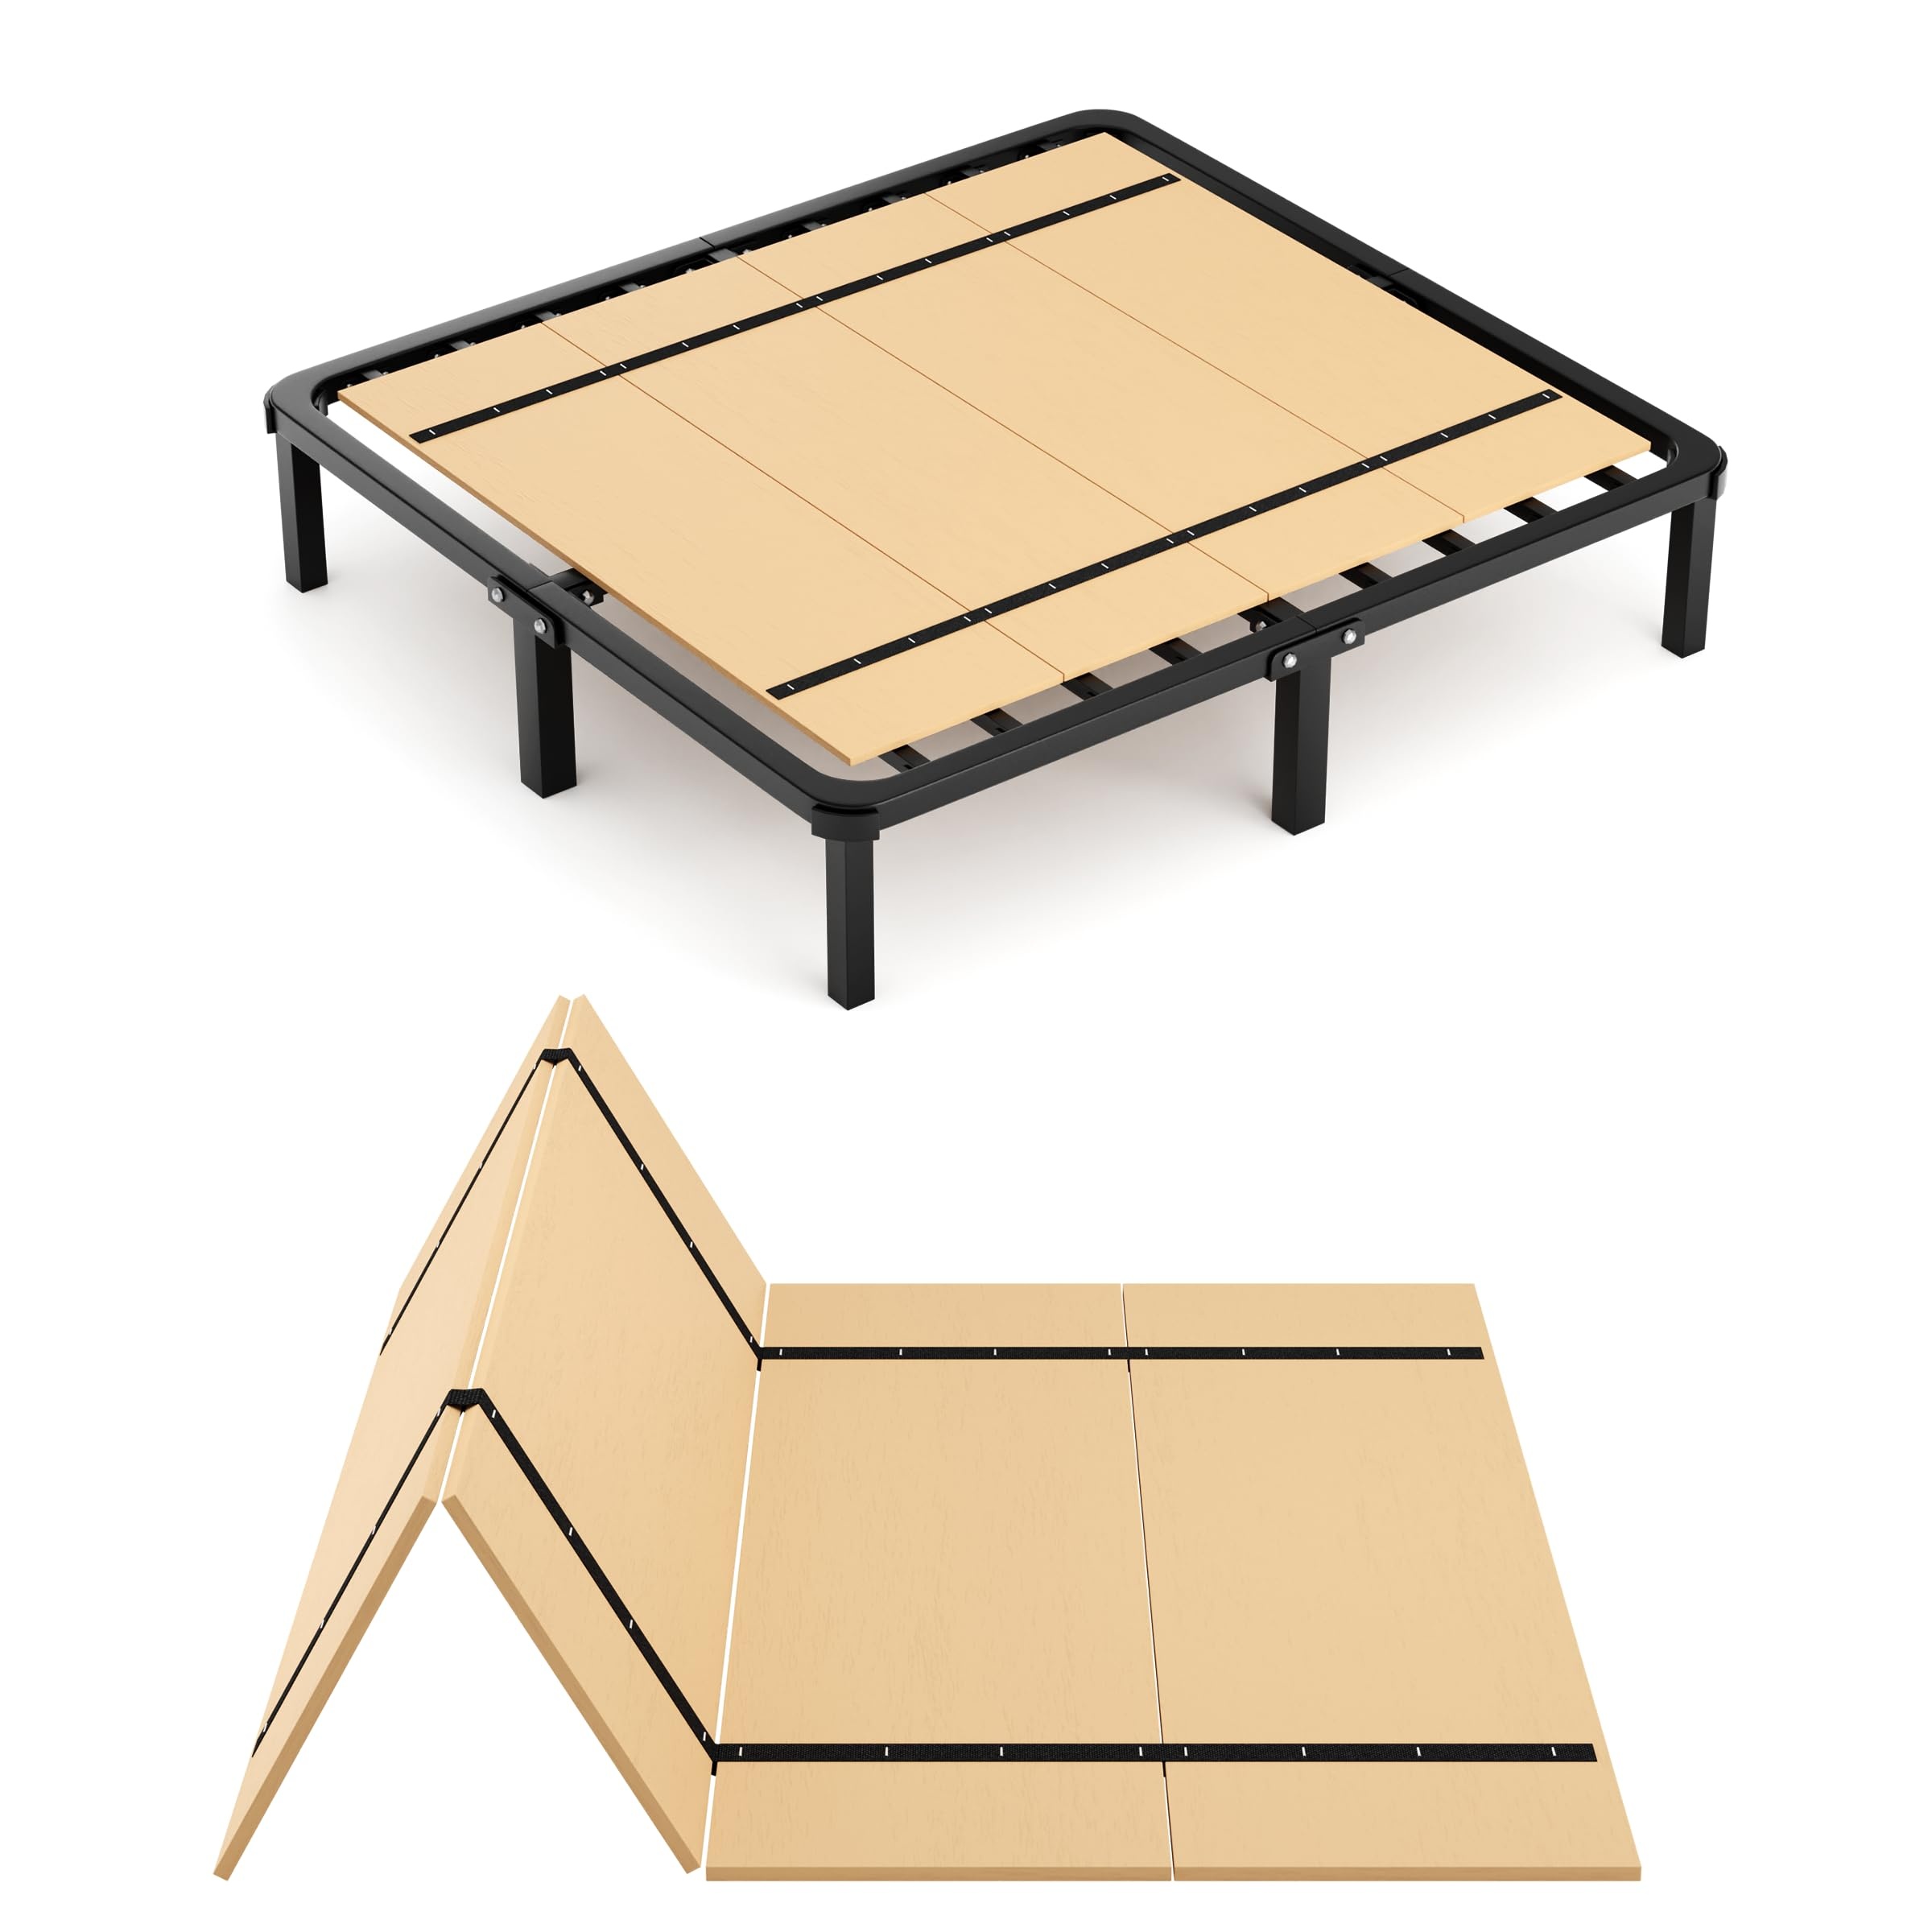
Imperius Foldable Box Spring Bunkie Board Bed Support Slats – Full (60x48)
For Full-size mattresses, the Imperius Foldable Box Spring Bunkie Board Bed Support Slats provides the ideal balance of comfort and stability. This foldable design allows for easy storage and portability while ensuring that your mattress is supported on all sides by high-quality slats. You can pair this board with a bed foundation to further enhance the support and ensure your mattress stays in place for the long haul. Complete the look of your bedroom by browsing our furniture for bedroom , offering a wide range of stylish and functional pieces to complement your bed setup. Don’t forget to check out our living room furniture for the perfect additions to your living space, creating a cohesive and comfortable home environment. Key Features: Foldable design for convenient storage Provides sturdy mattress support with high-quality slats Perfect for Full-size mattresses, ensuring stability Grey finish fits modern bedroom aesthetics Easy to assemble and move as needed The Imperius Foldable Box Spring Bunkie Board offers a practical and stylish solution for Full-size mattresses. With its foldable design and reliable slats, it ensures your mattress stays securely in place, providing ultimate comfort every night.
Brand: Imperius
Category: Furniture > Beds & Accessories > Mattress Foundations > Bunkie Boards